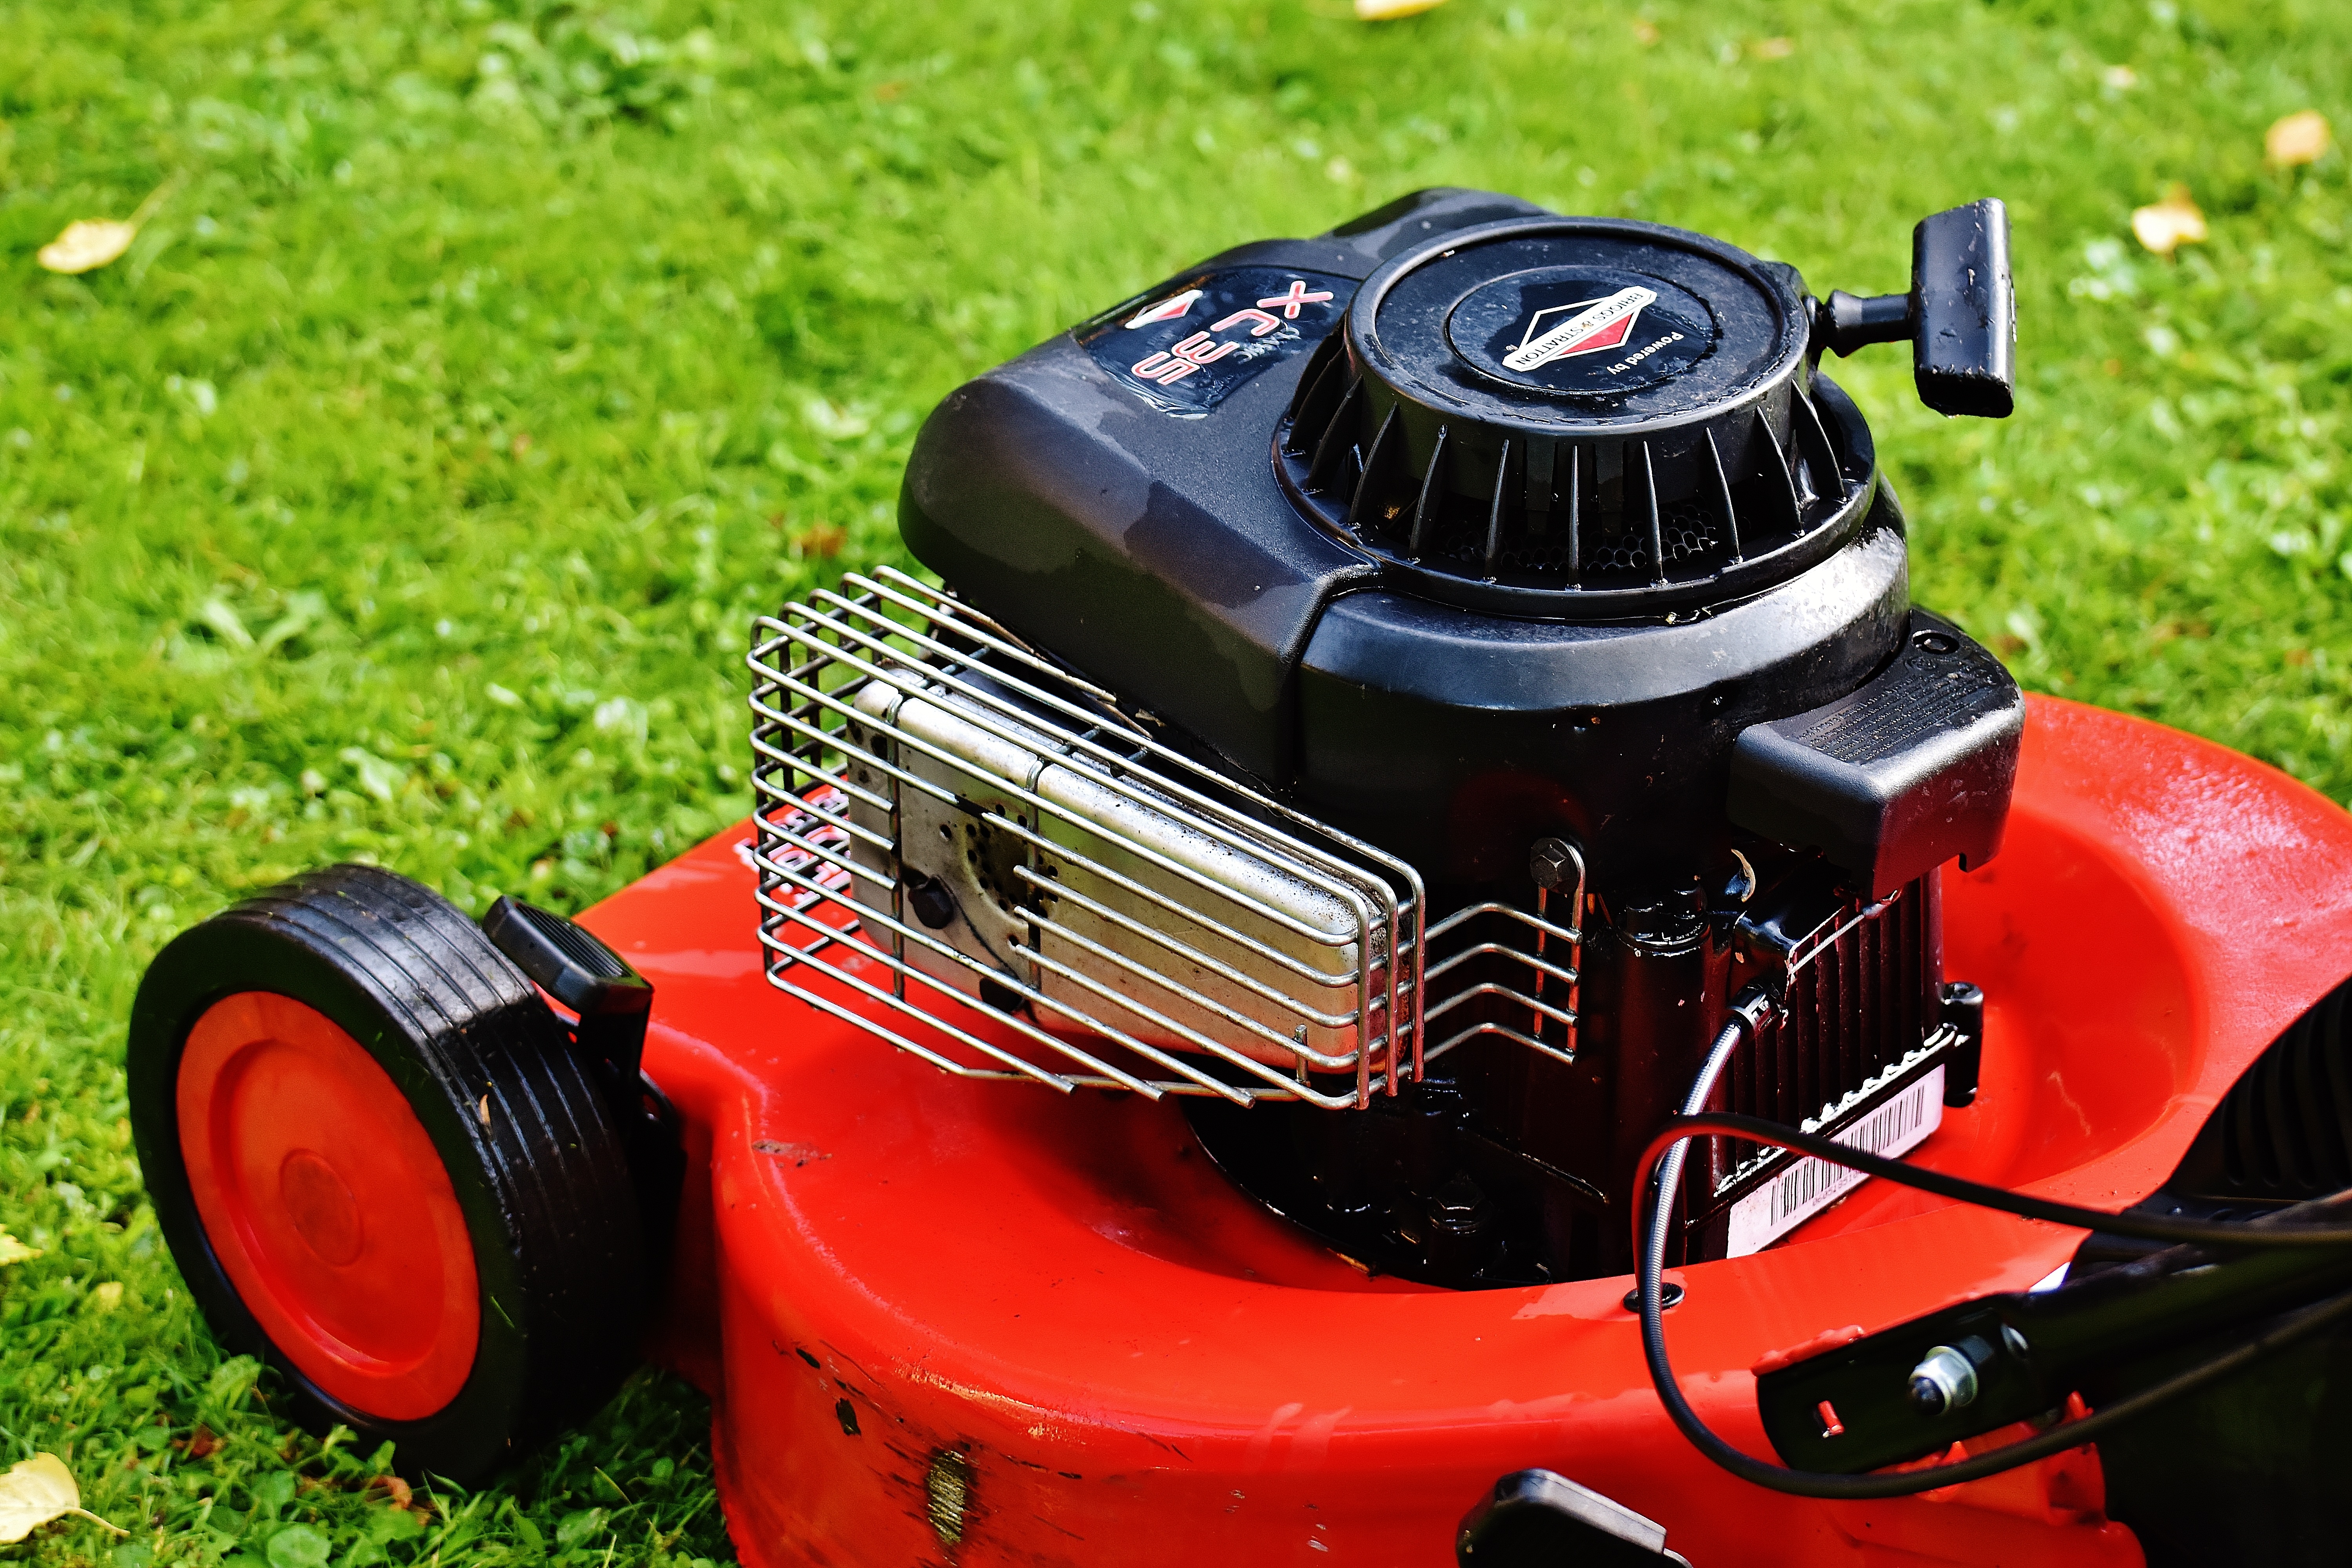
technology, car, tractor, lawn, meadow, wheel, green, vehicle, garden, cut, gardening, lawn mower, rush, mower, mow, city car, cut grass, grass surface, lawn mowing, grass box, land vehicle, automobile make, outdoor power equipment, riding mower